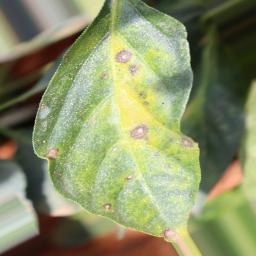
Label: cercospora